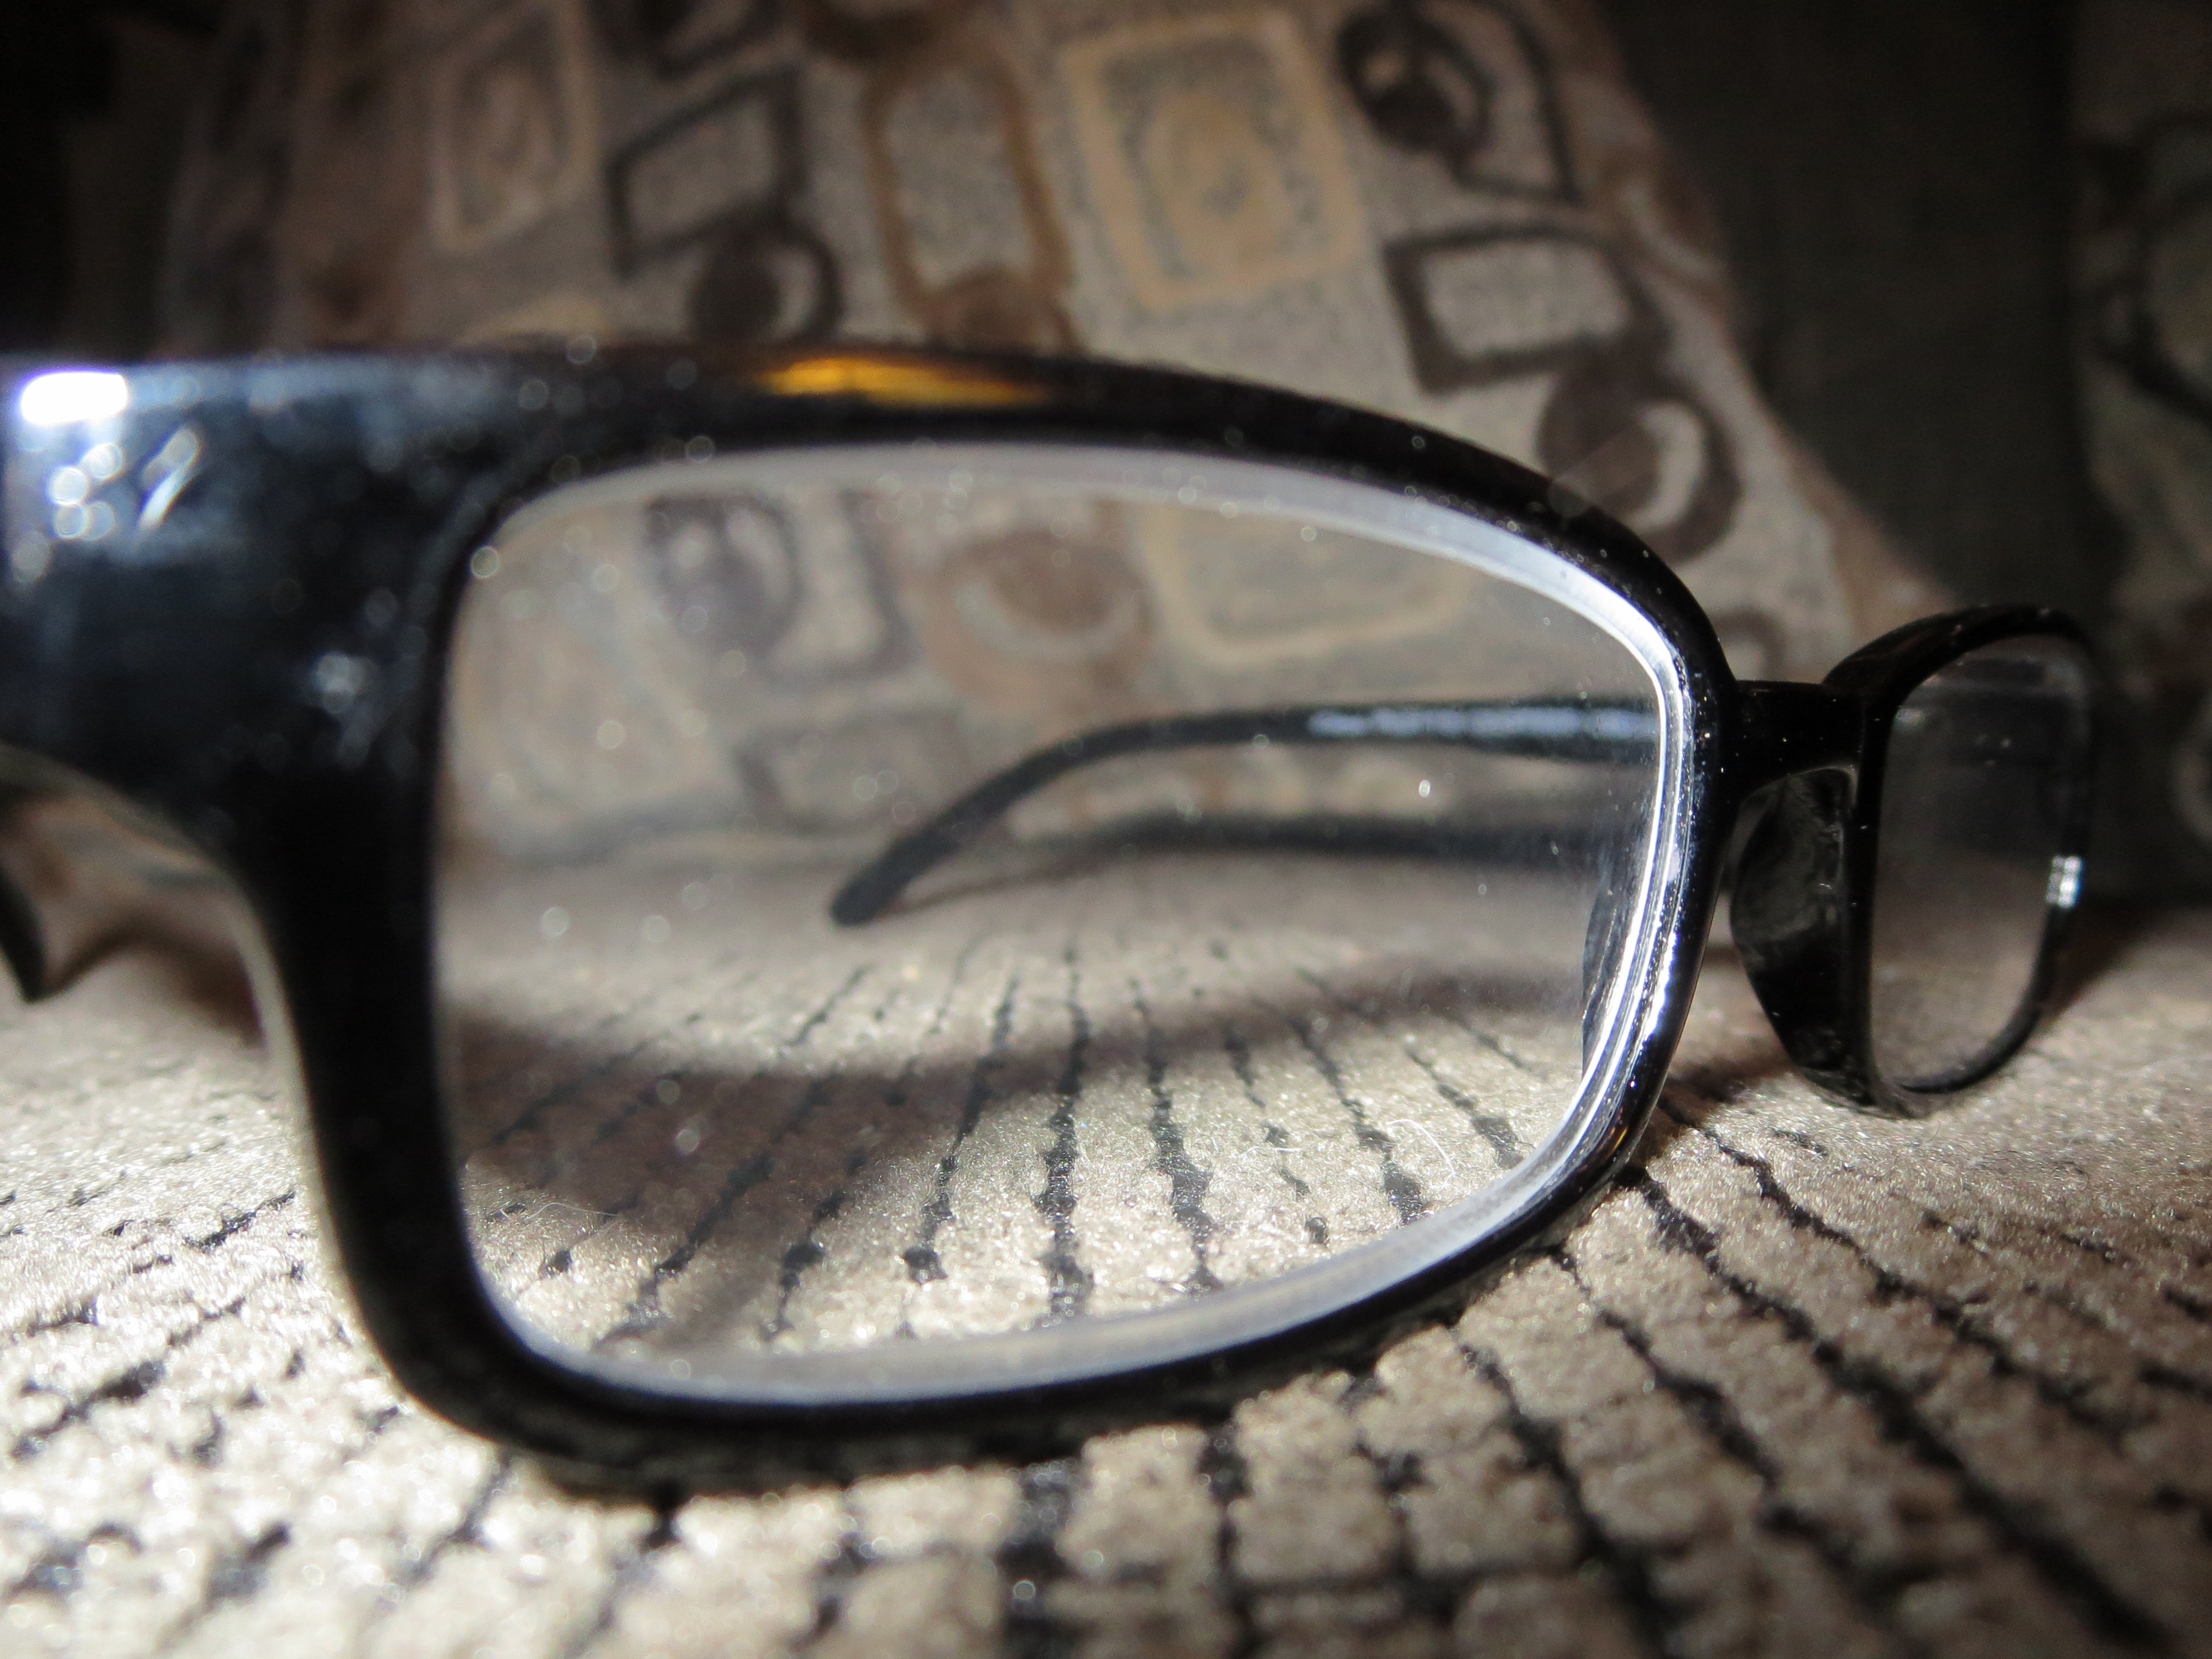
read, reading, sight, spectacles, eyes, study, sunglasses, eye, vision, glasses, eyeglasses, goggles, eyewear, see, learn, pair, studying, learning, frames, eyesight, vision care